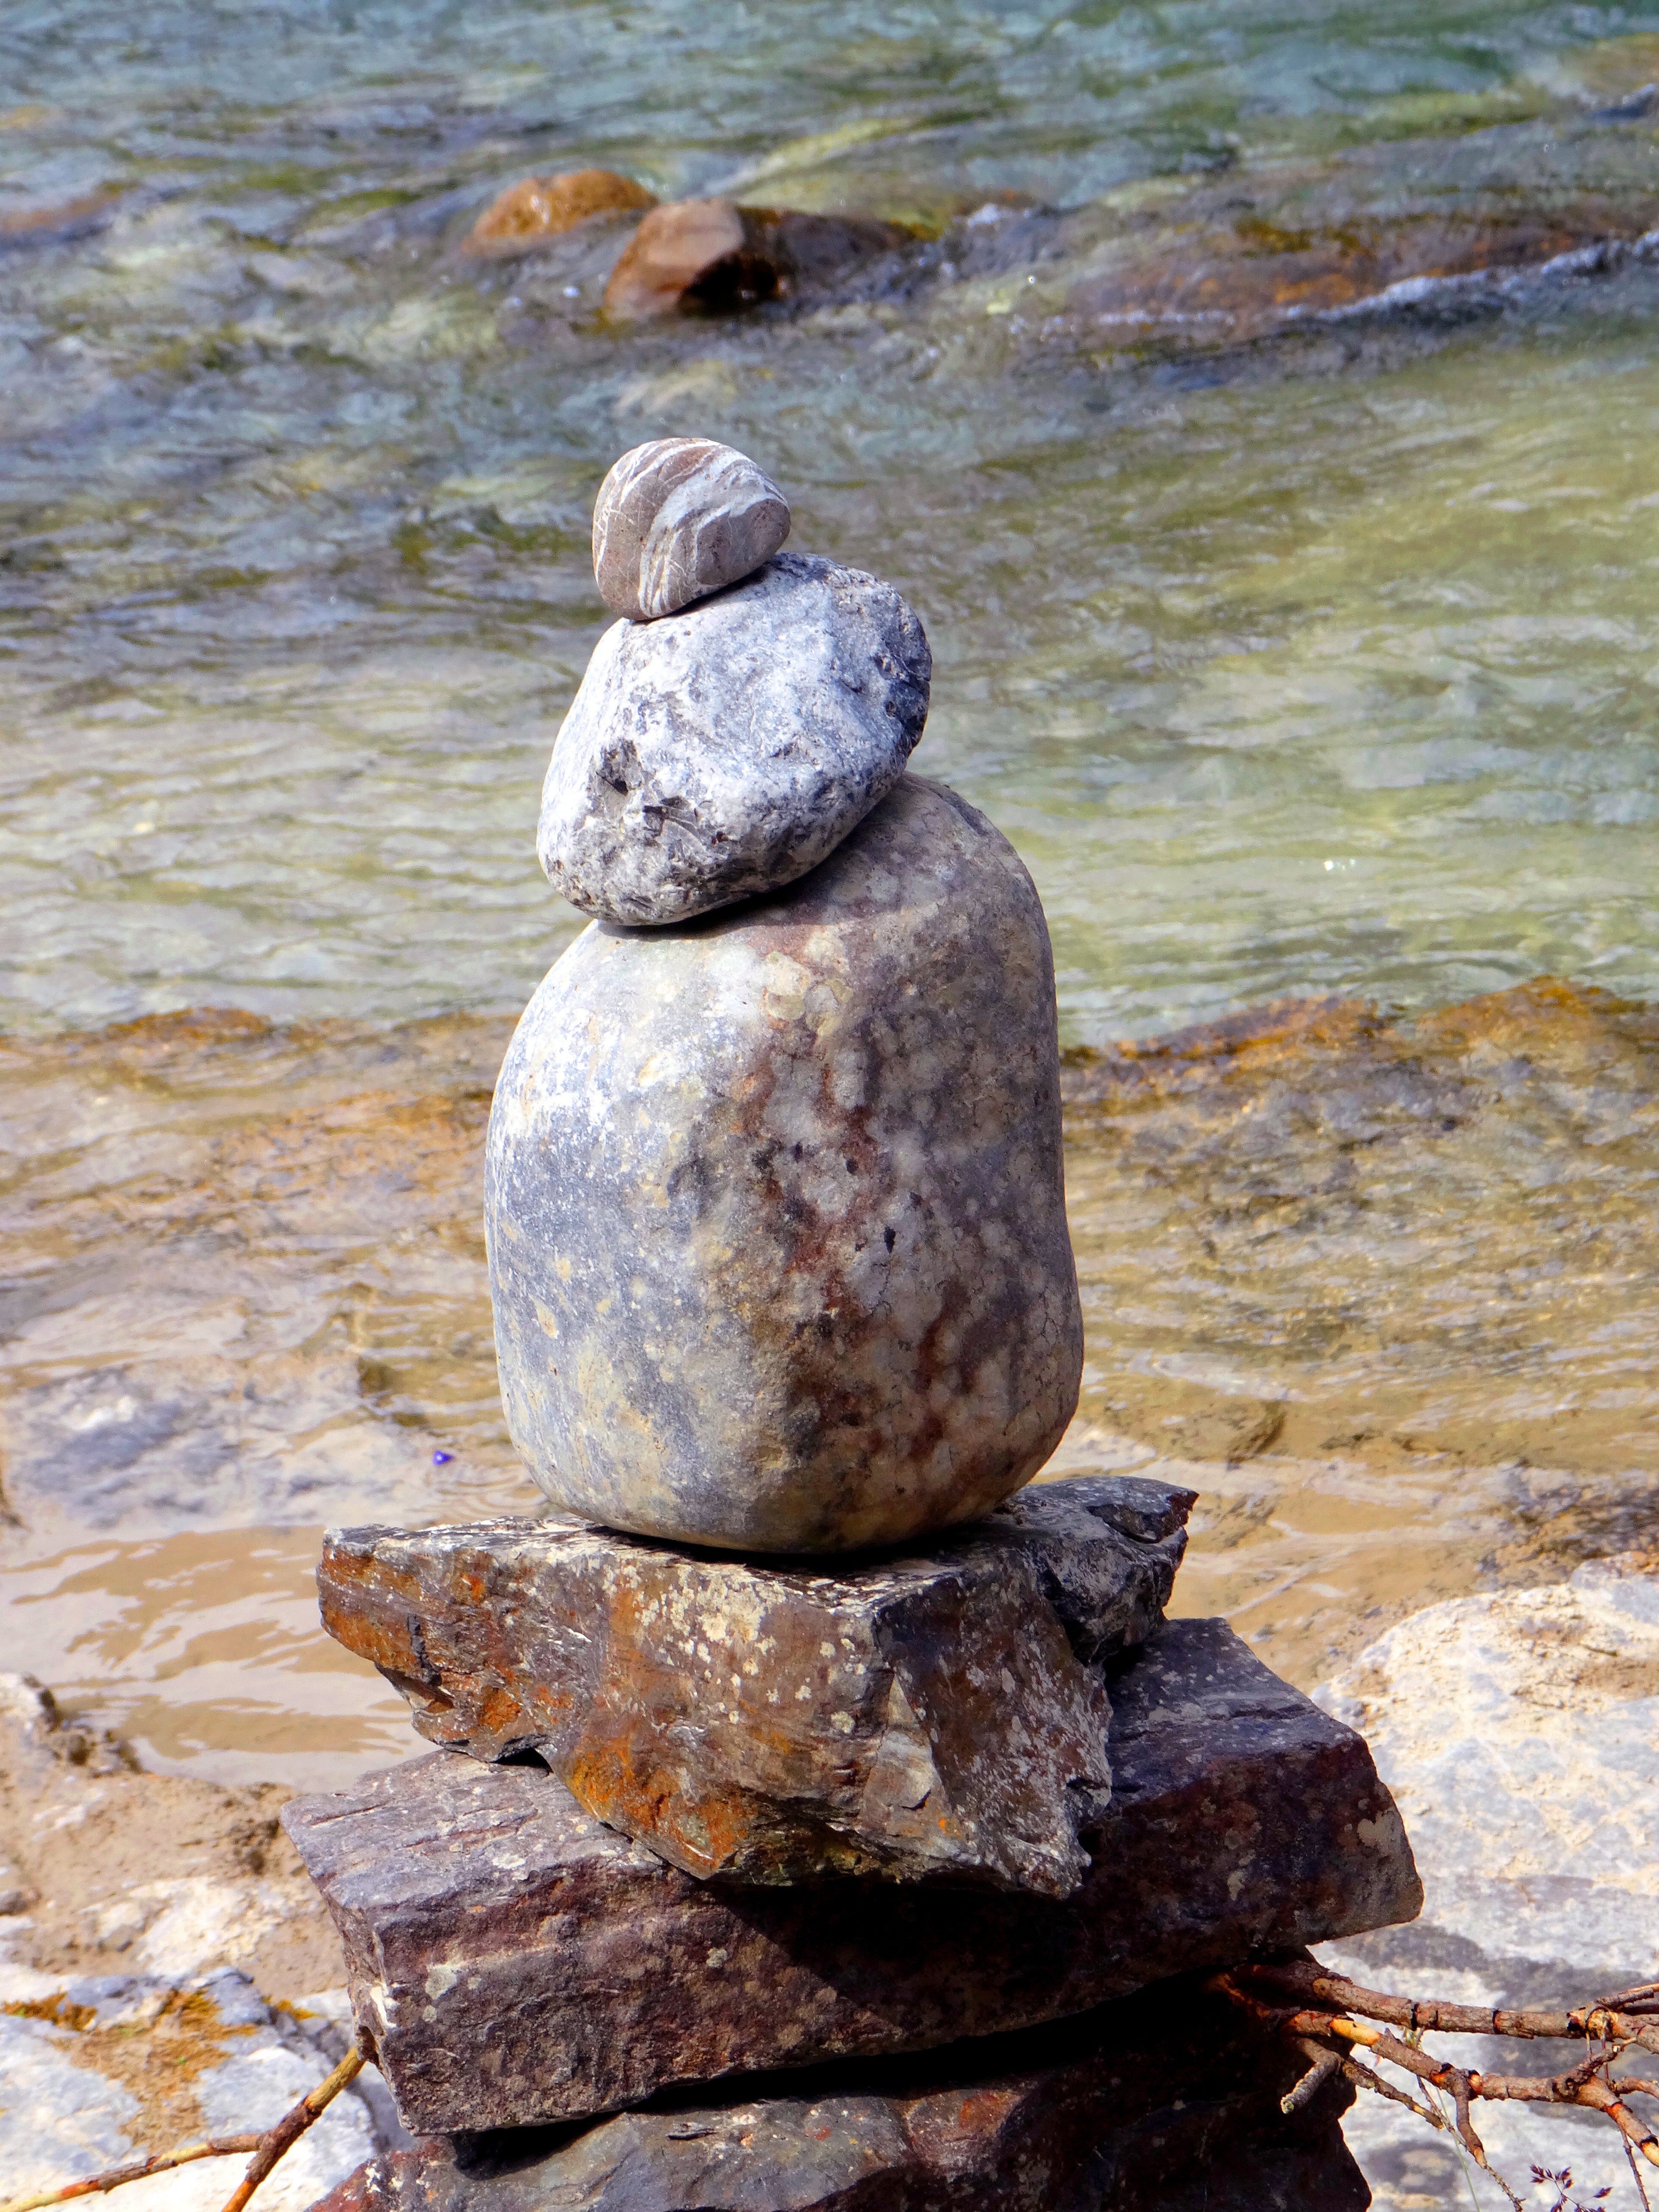
sea, water, nature, rock, wood, river, balance, calm, material, zen, sculpture, stones, art, geology, meditation, boulder, water feature, steinmann, stone man